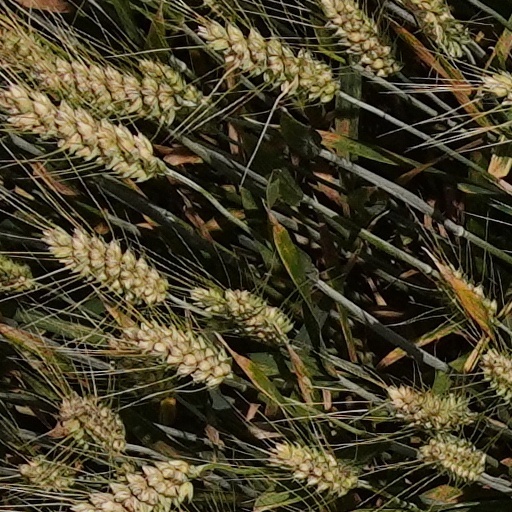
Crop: wheat